St. Albans, Queens

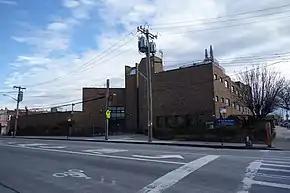
Eagle Academy III

St. Albans and Jamaica generally have a lower rate of college-educated residents than the rest of the city . While 29% of residents age 25 and older have a college education or higher, 19% have less than a high school education and 51% are high school graduates or have some college education. By contrast, 39% of Queens residents and 43% of city residents have a college education or higher. The percentage of St. Albans and Jamaica students excelling in math rose from 36% in 2000 to 55% in 2011, and reading achievement increased slightly from 44% to 45% during the same time period.